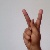
The image shows a hand gesture representing the letter 'K' in Indian Sign Language.